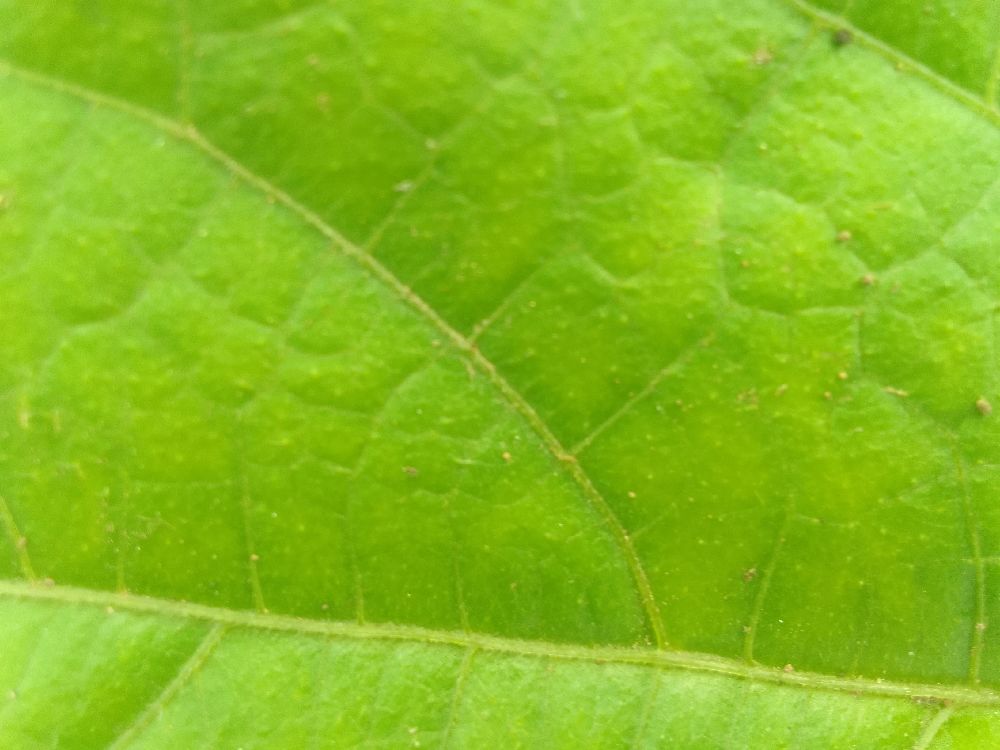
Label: healthy